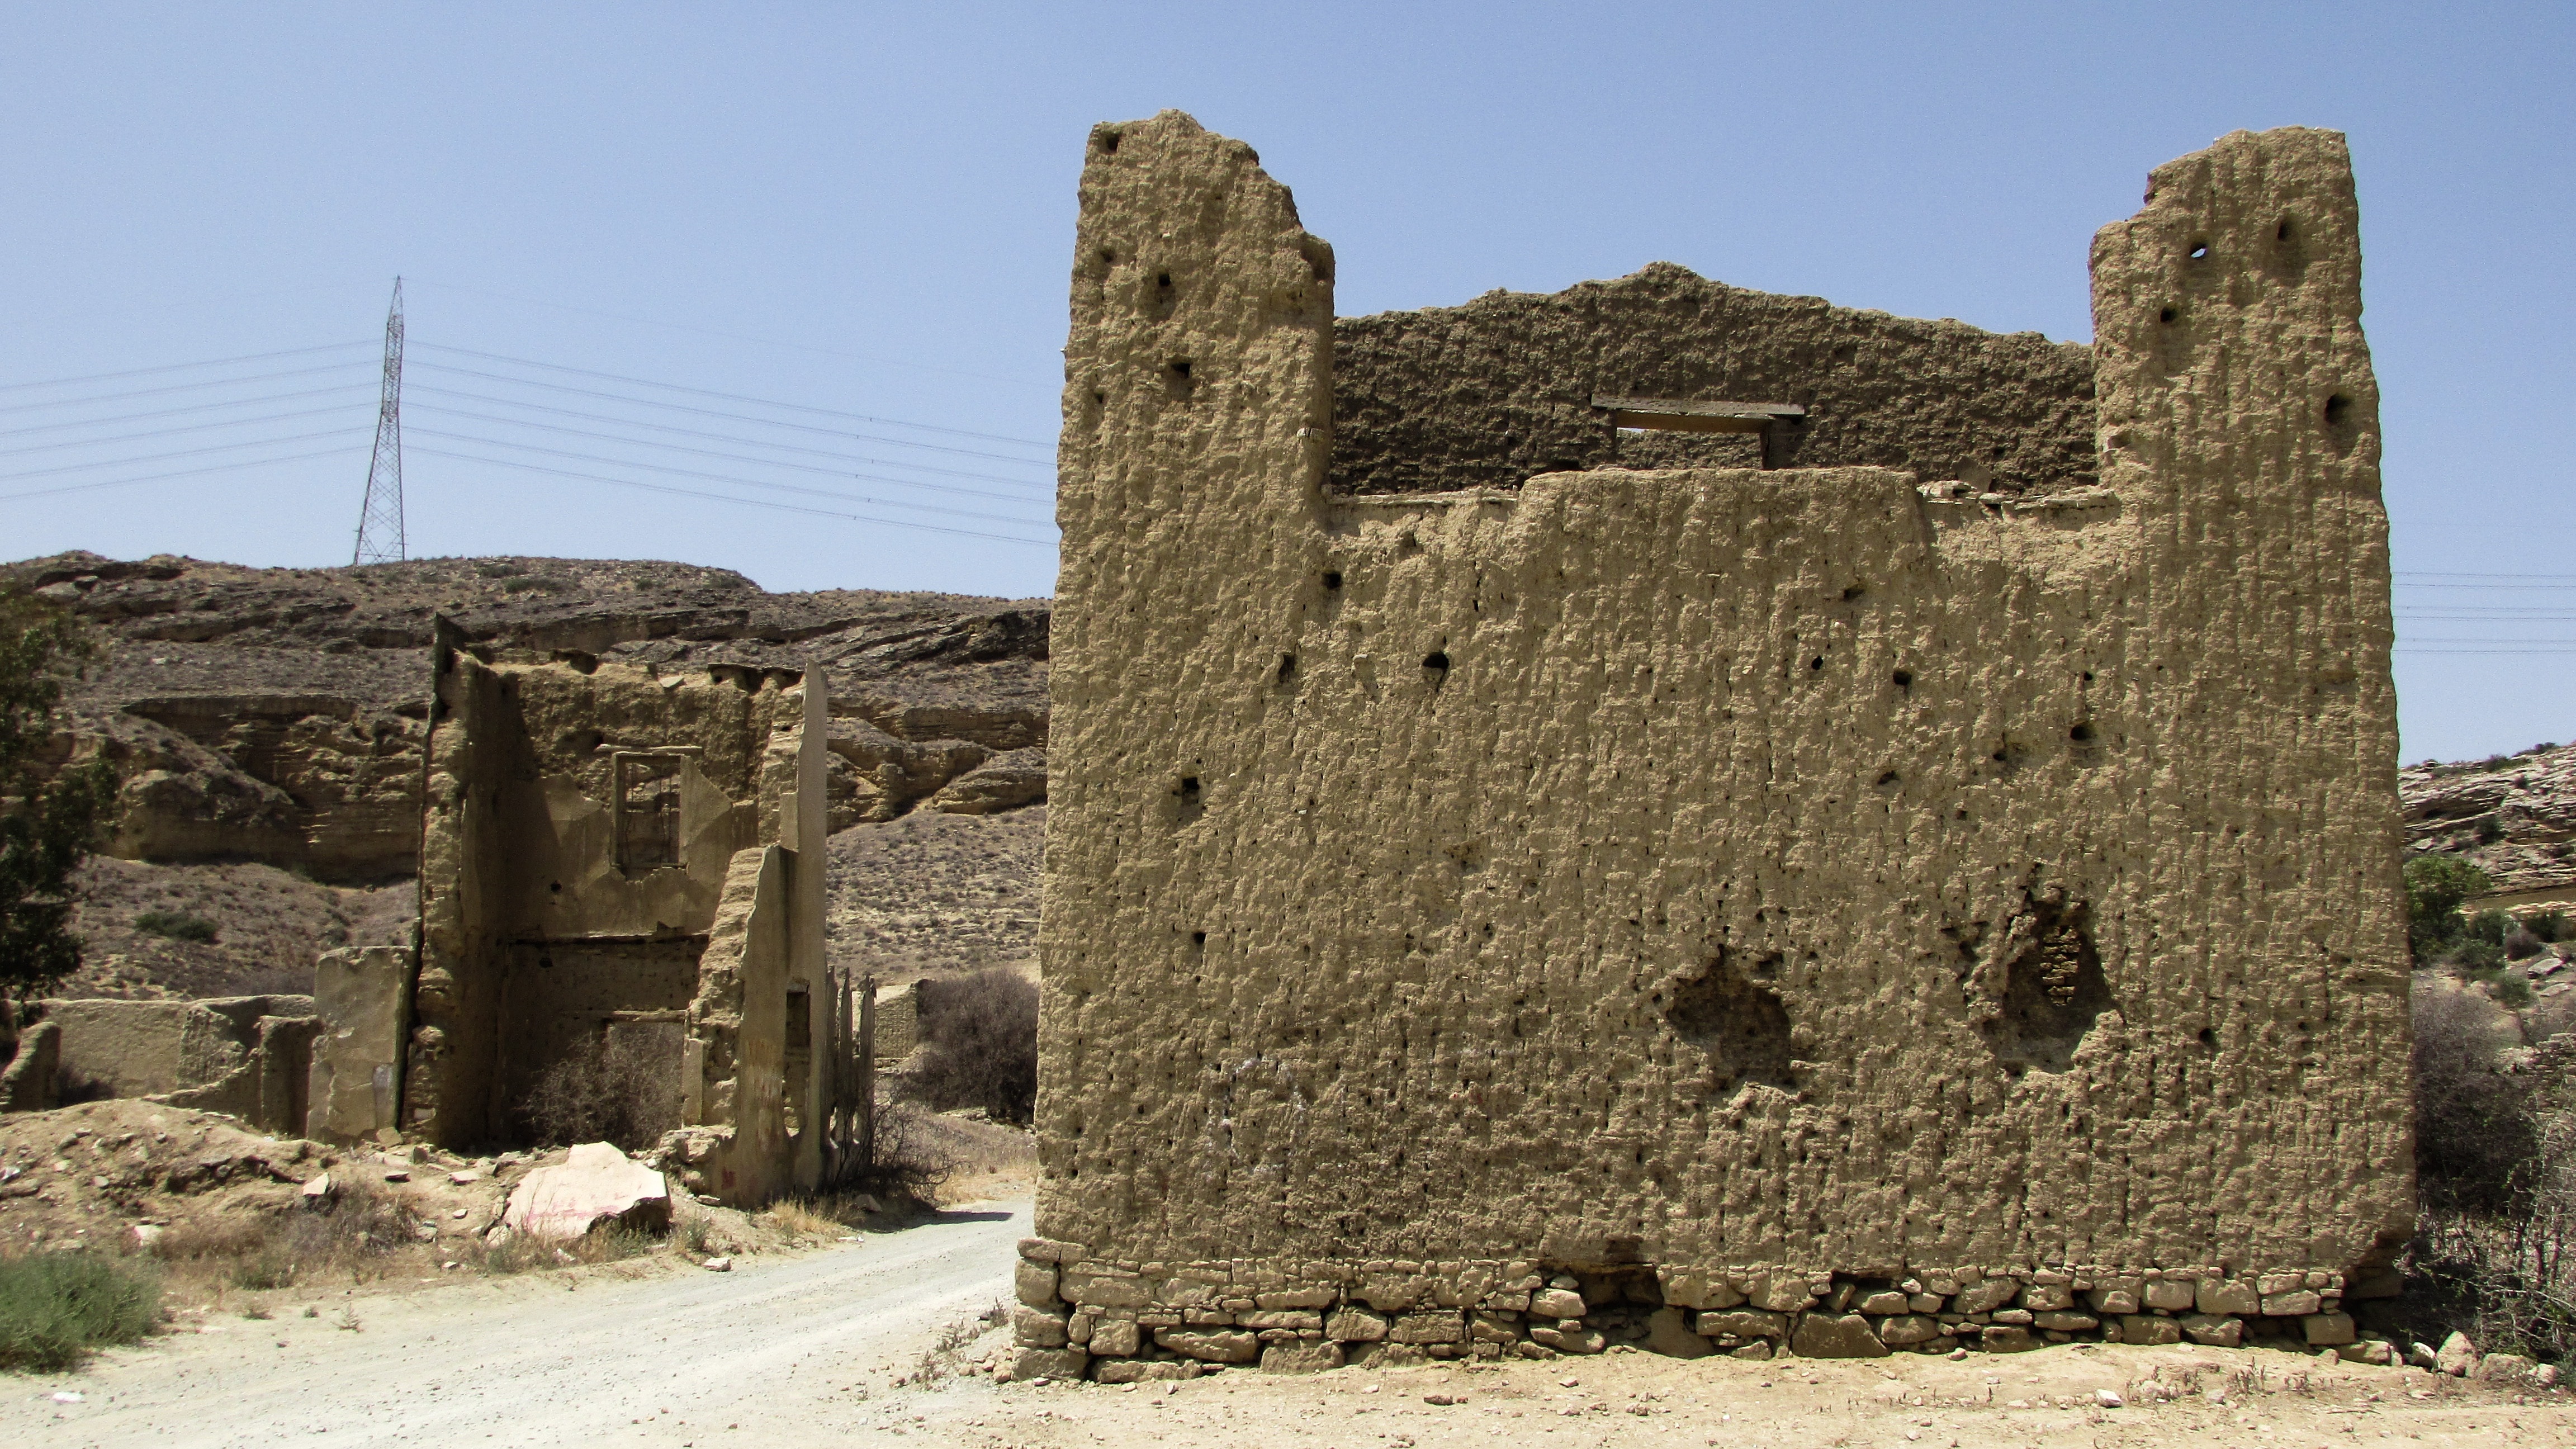
rock, architecture, building, old, wall, monument, village, castle, abandoned, fortification, deserted, temple, ruins, monastery, history, cyprus, monolith, archaeological site, unesco world heritage site, ayios sozomenos, historic site, ancient history, egyptian temple